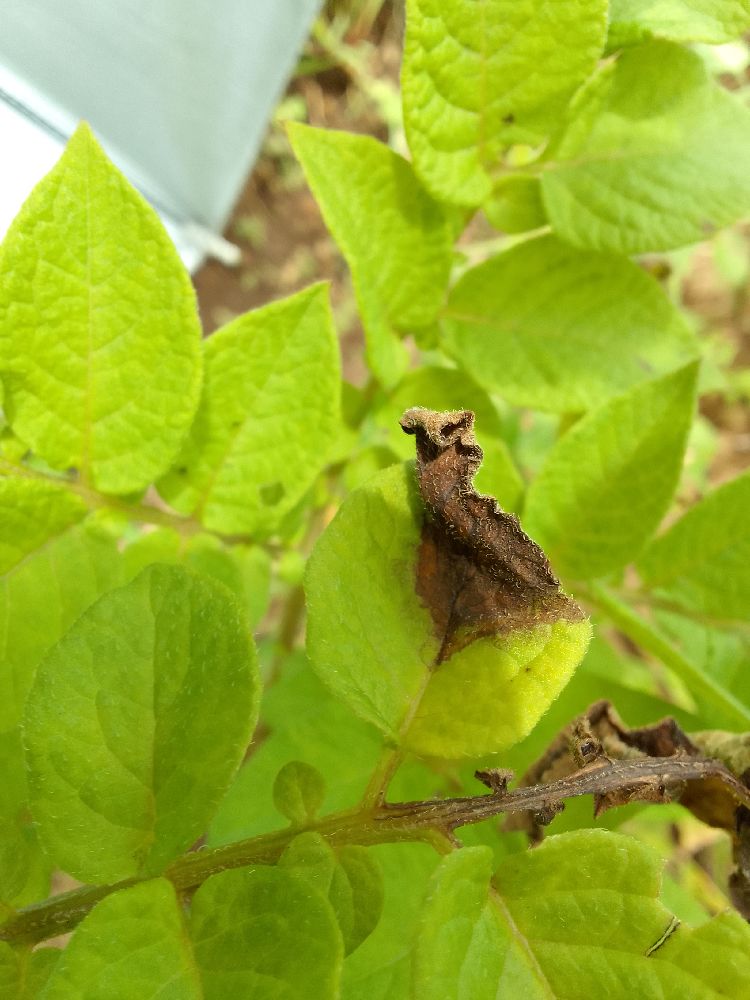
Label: Late blight